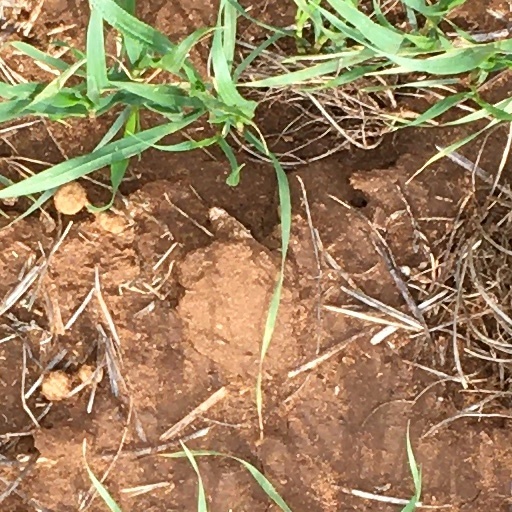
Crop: wheat